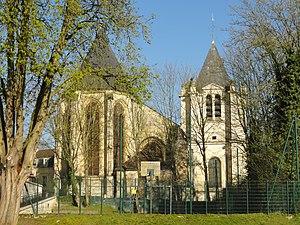
Église Saint-Acceul d'Écouen - voir titre.
L'église Saint-Acceul, située à Écouen, dans le Val-d'Oise, est la seule église en France placée sous le vocable de ce saint, mais elle possède une relique d'Andéol du Vivarais qui semble être le patron véritable de l'église. Le chœur et son collatéral ont été édifiés entre 1536 et 1554 pour le compte du connétable Anne de Montmorency, et constituent un ensemble élancé et élégant de style gothique flamboyant. Or, la principale richesse de l'église sont ses vitraux Renaissance du milieu du XVIᵉ siècle, qui ornent toutes les fenêtres du chœur et du collatéral. Aucune autre église du département n'a conservé tous ses vitraux d'origine. D'autre part, le clocher Renaissance est demeuré inachevé, et la basse nef construite à l'économique au début du XVIIIᵉ siècle s'accorde mal avec le chœur. L'église et ses vitraux font l'objet d'un classement précoce aux monuments historiques par liste de 1840, au moment même de l'instauration de ce type de protection. Dans ce contexte, la façade principale jusque-là provisoire est construite en 1854 selon un projet du siècle précédent resté sans suite.